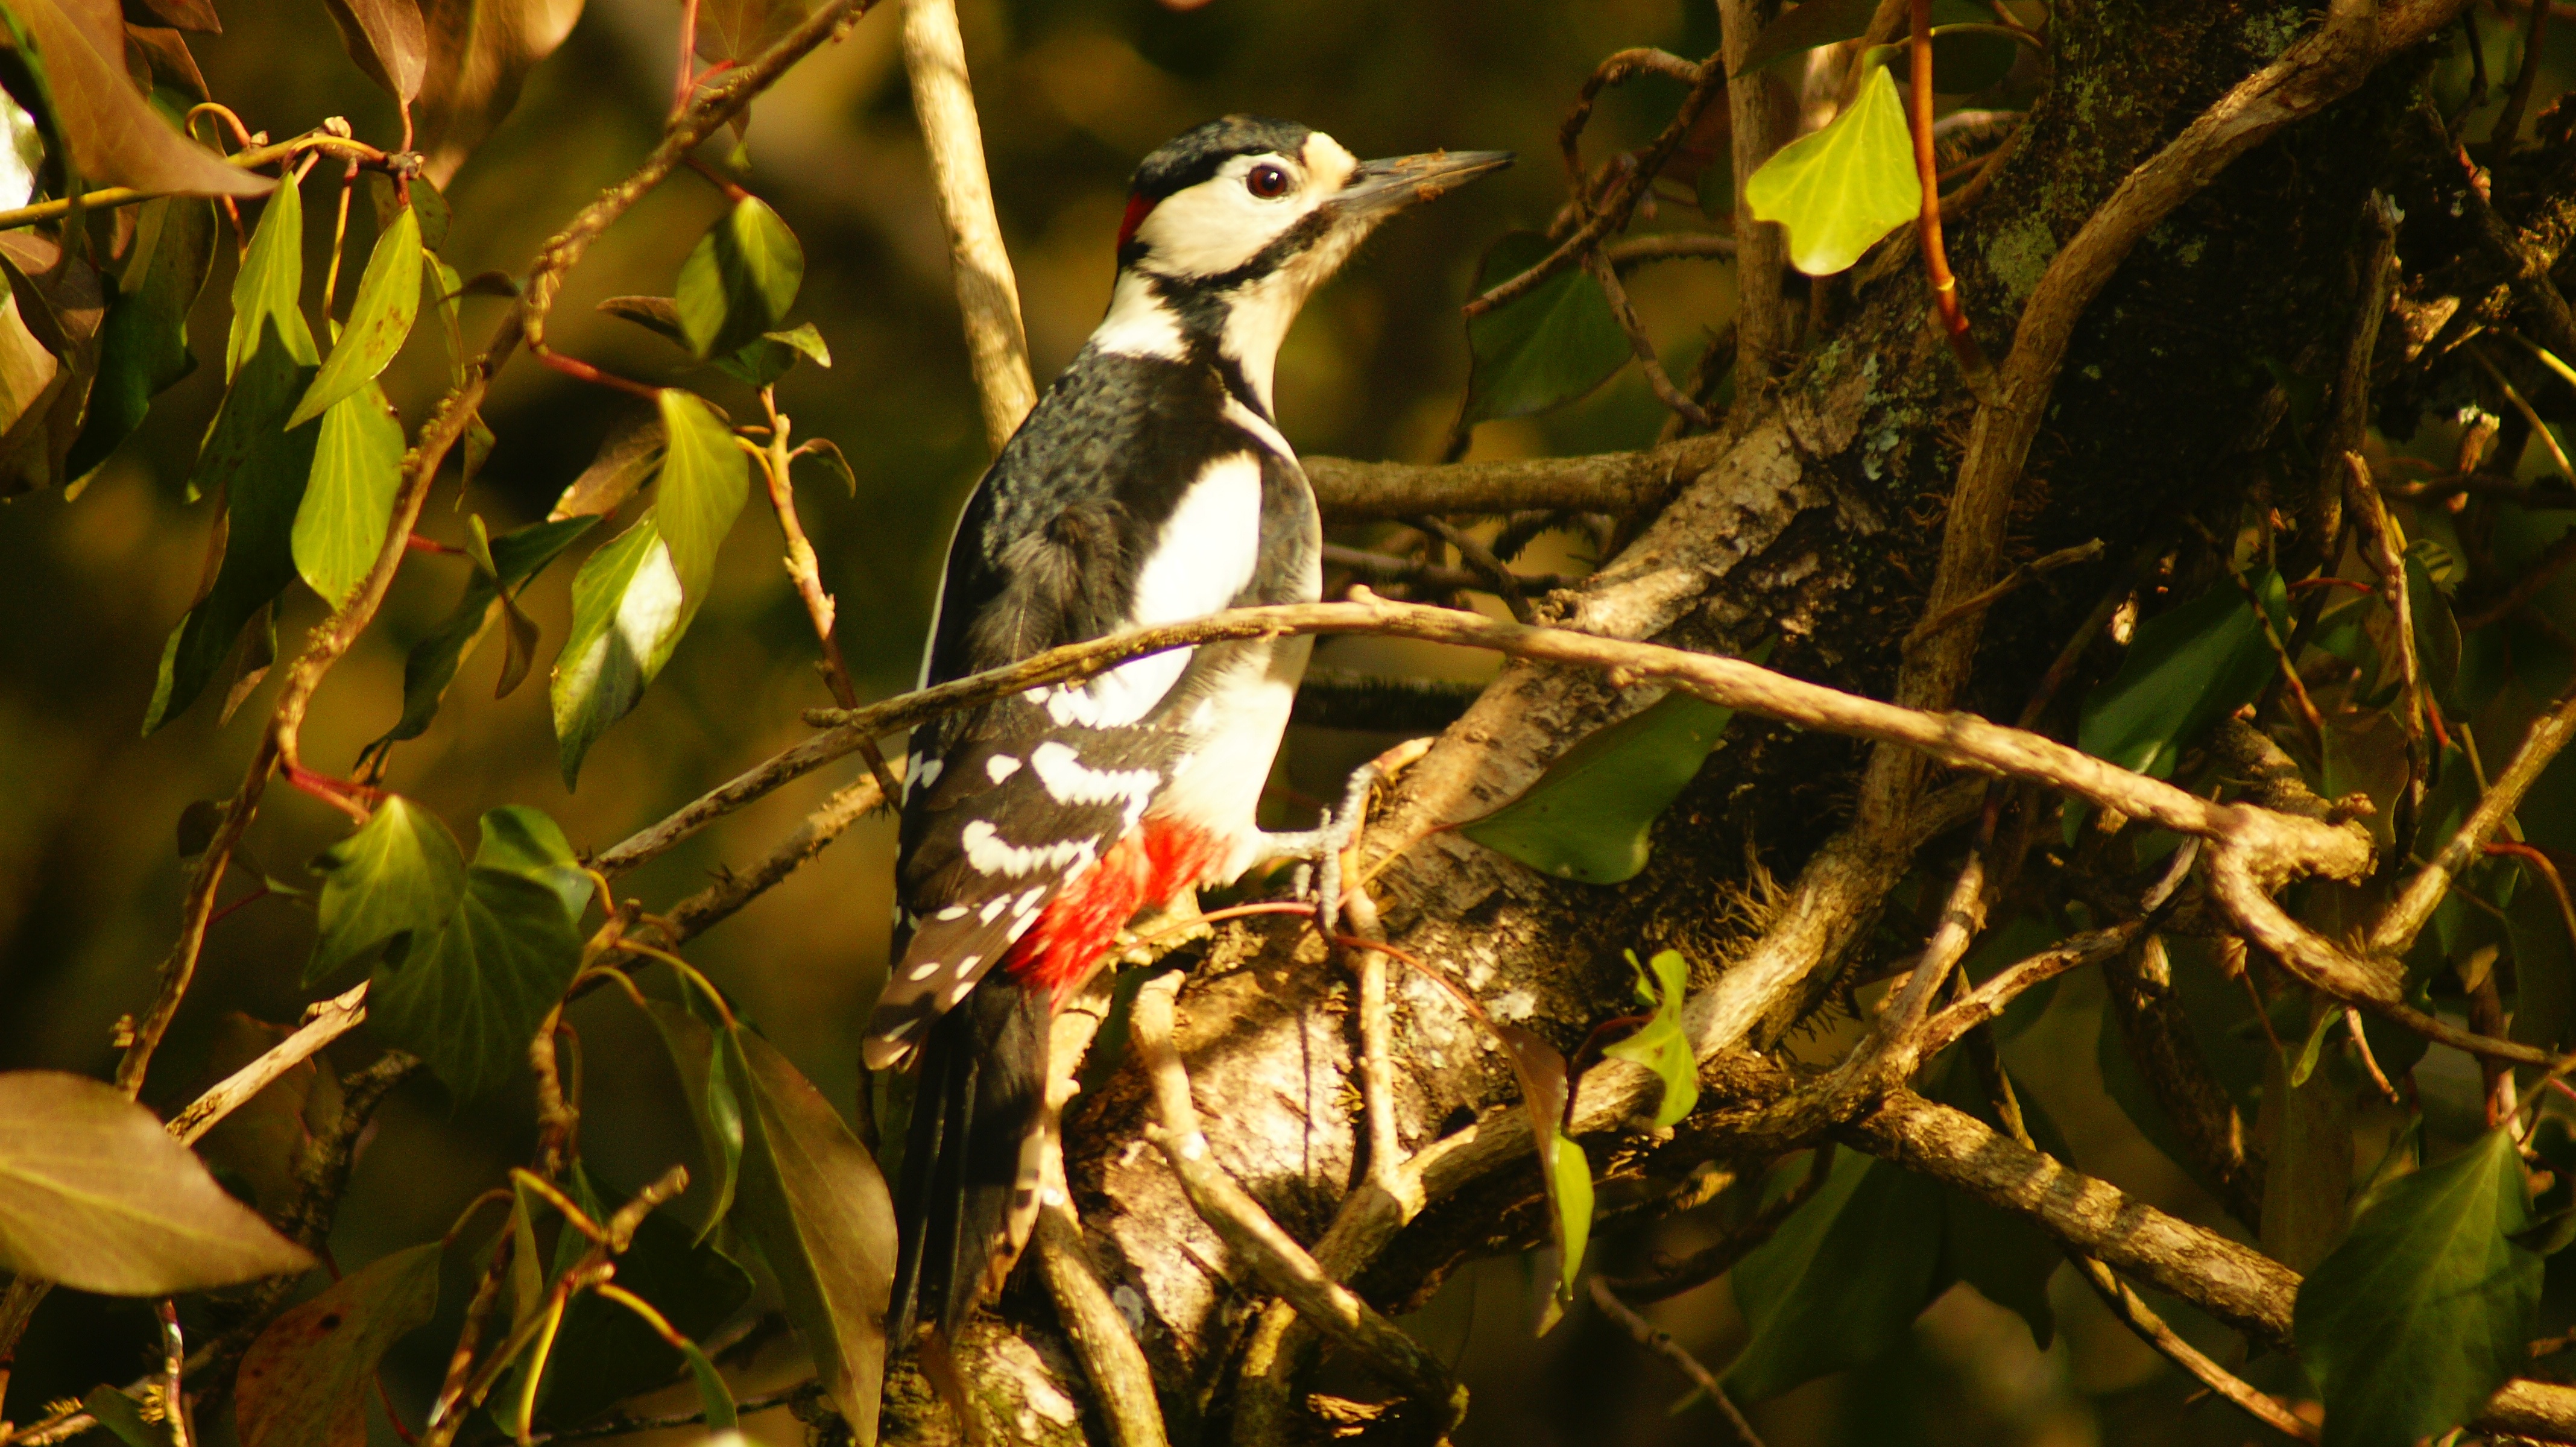
nature, branch, bird, wildlife, jungle, beak, freedom, feather, fauna, wings, vertebrate, perching bird, piciformes